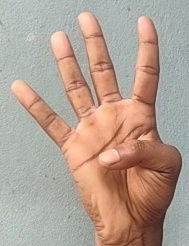
ASL sign: 4